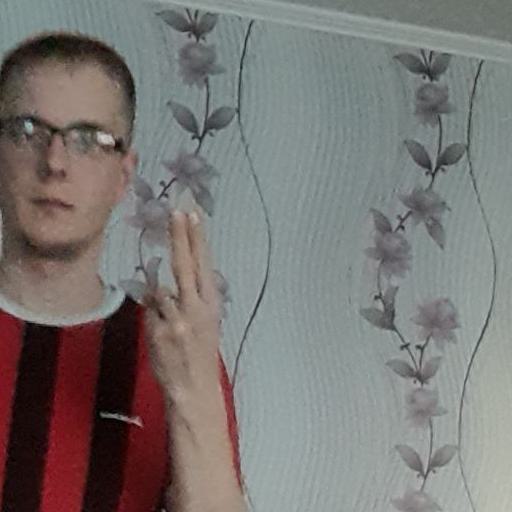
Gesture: two_up_inverted